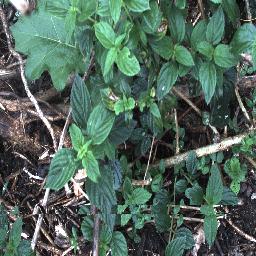
Label: lantana